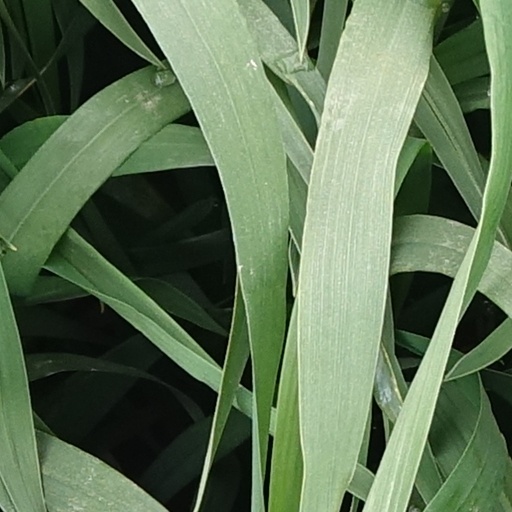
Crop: wheat